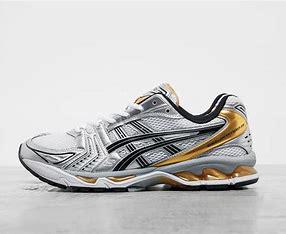
Brand: Asics
Model: Gel Kayano 14